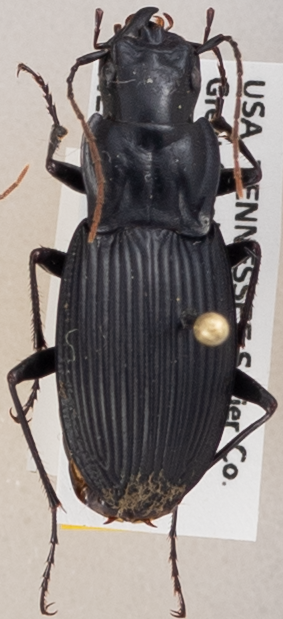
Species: Dicaelus teter
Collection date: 2017-07-25
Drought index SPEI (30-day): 0.118
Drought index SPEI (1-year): -0.54
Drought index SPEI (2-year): -0.524